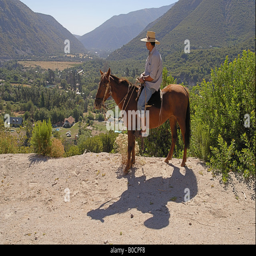
on a sunny day a man on a horse looks out over the rural landscape of the valley